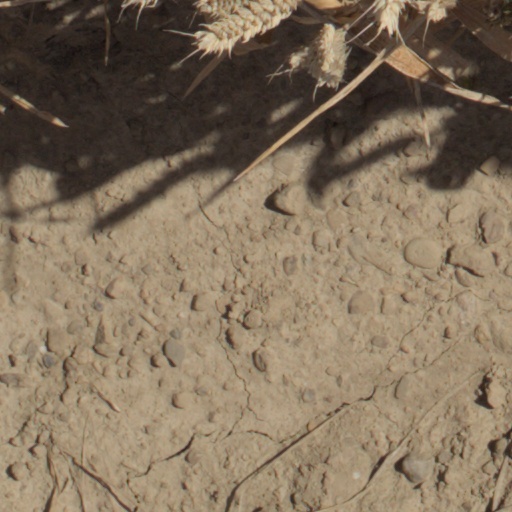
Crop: wheat